Casey Parsons

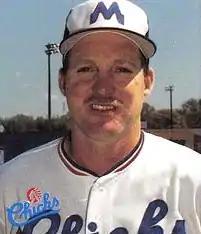
Parsons in 1988

Casey Robert Parsons (born April 14, 1954) is a former Major League Baseball outfielder. He played parts of four seasons in the majors, between and , for the Seattle Mariners, Chicago White Sox, and Cleveland Indians. In four seasons, he played in just 63 games, and in less than half of those (31) did he appear in the field. Parsons was used as a pinch hitter or pinch runner 48 times in those 63 games.